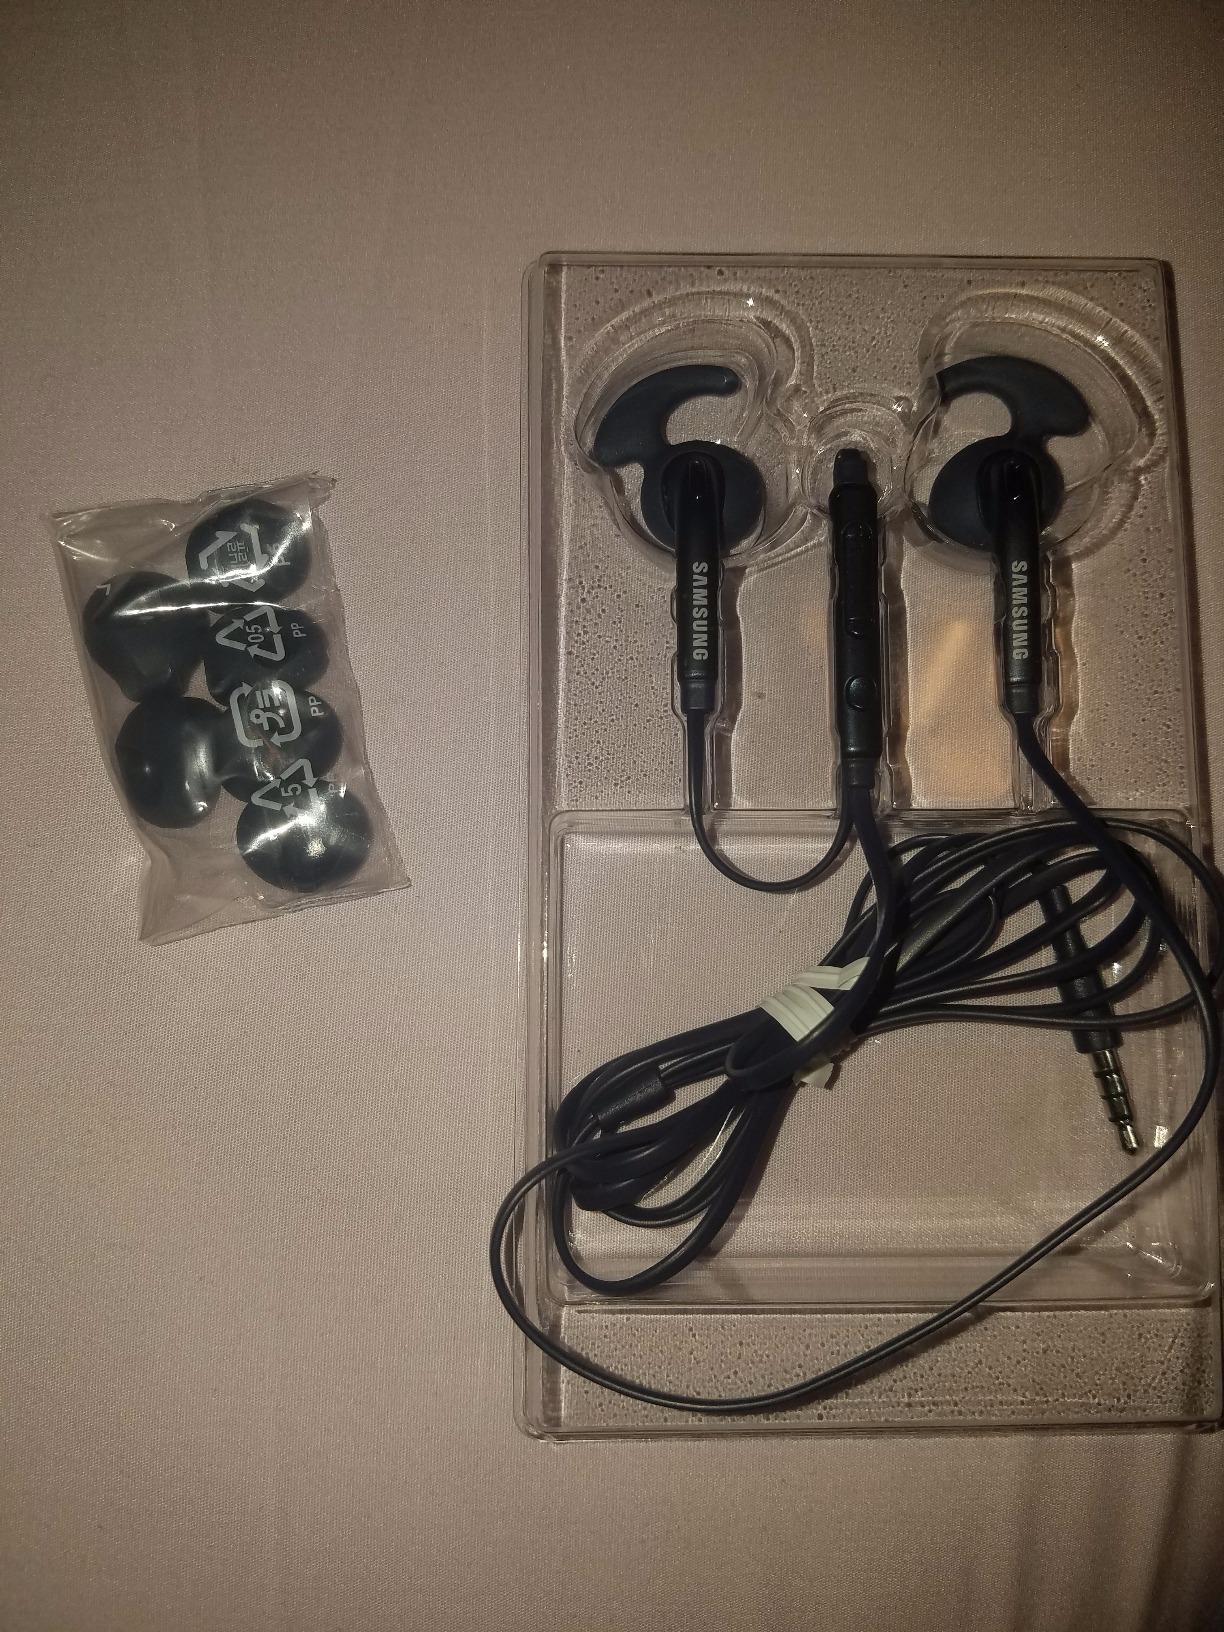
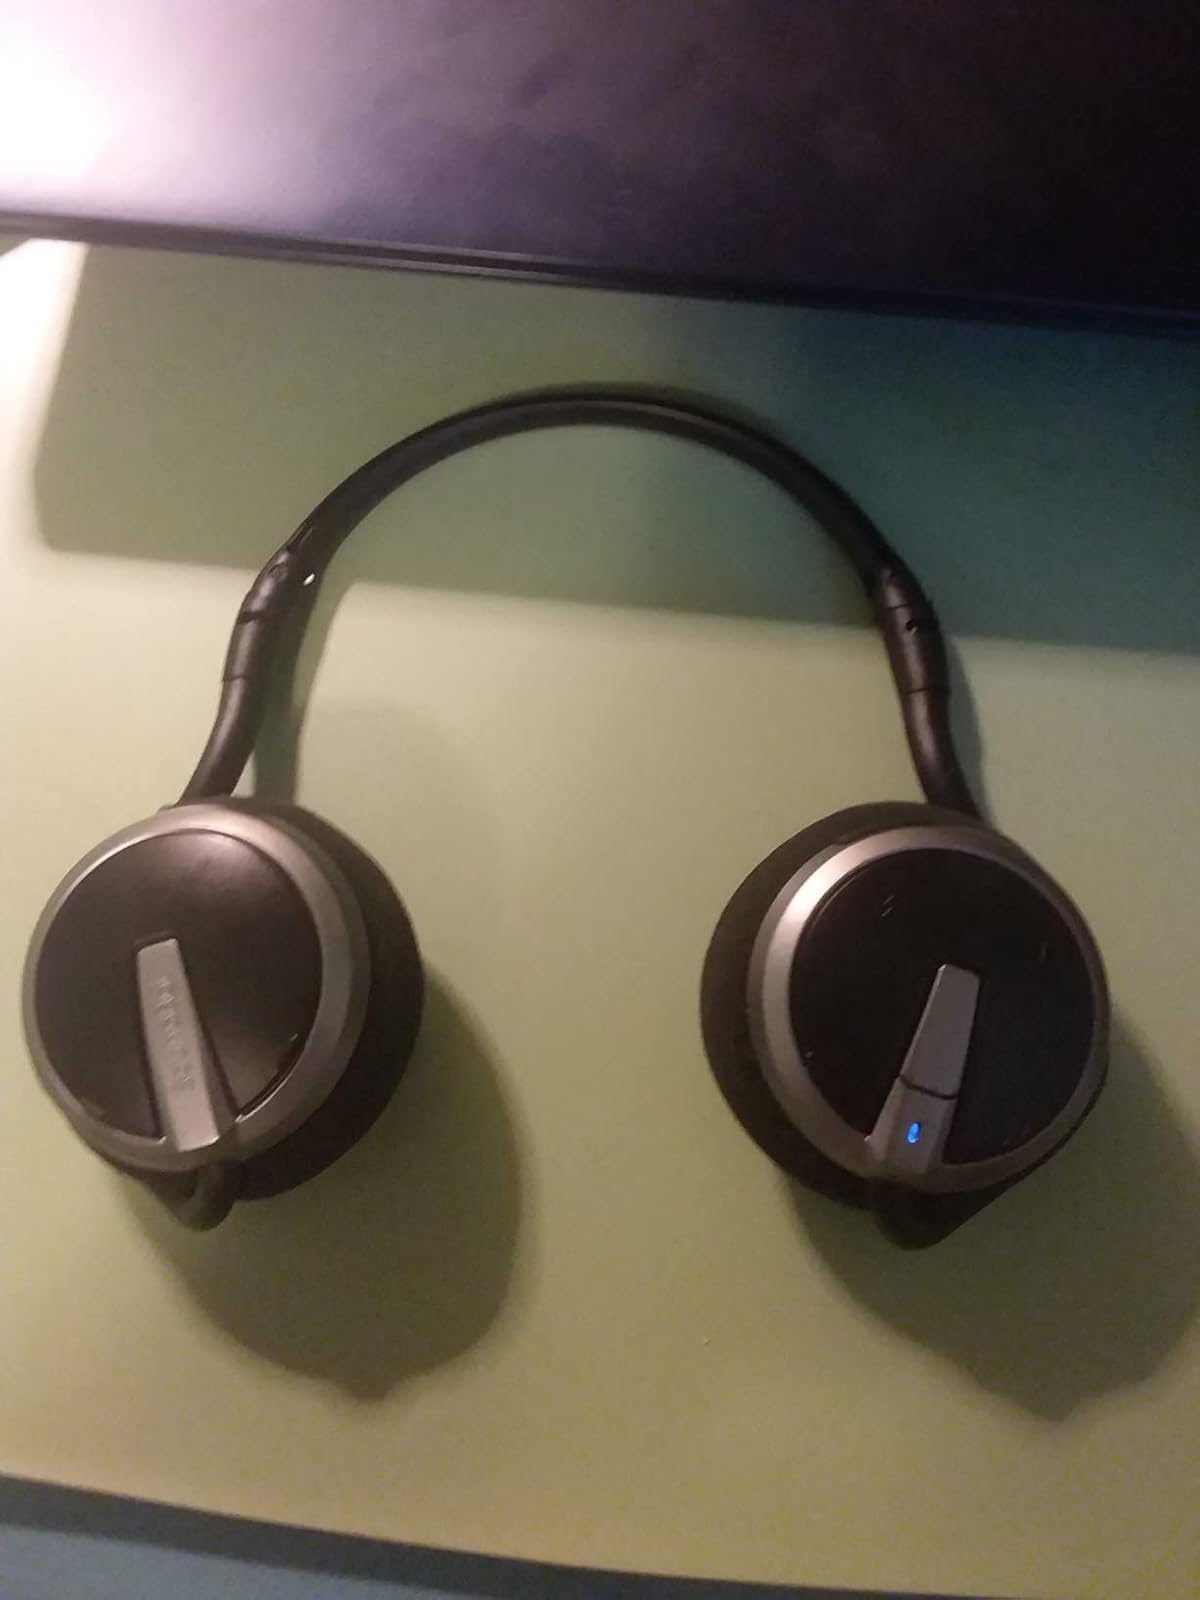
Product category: headphones
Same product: no